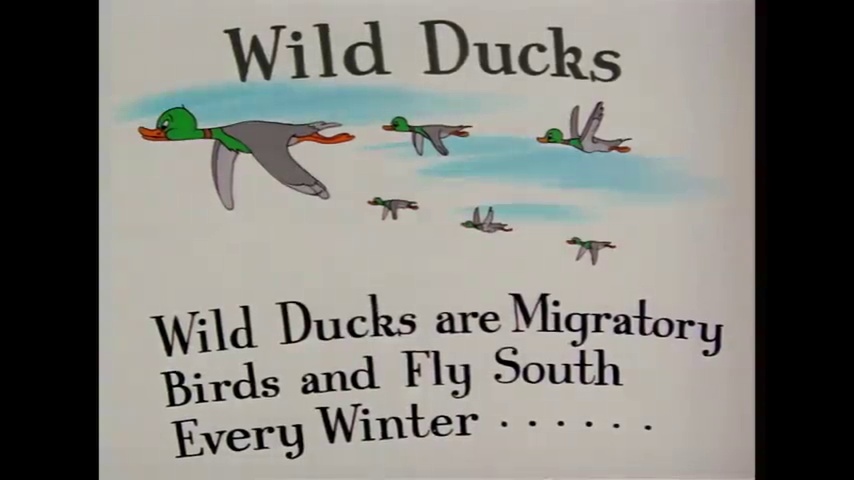
Portrait style: Cartoon Portrait